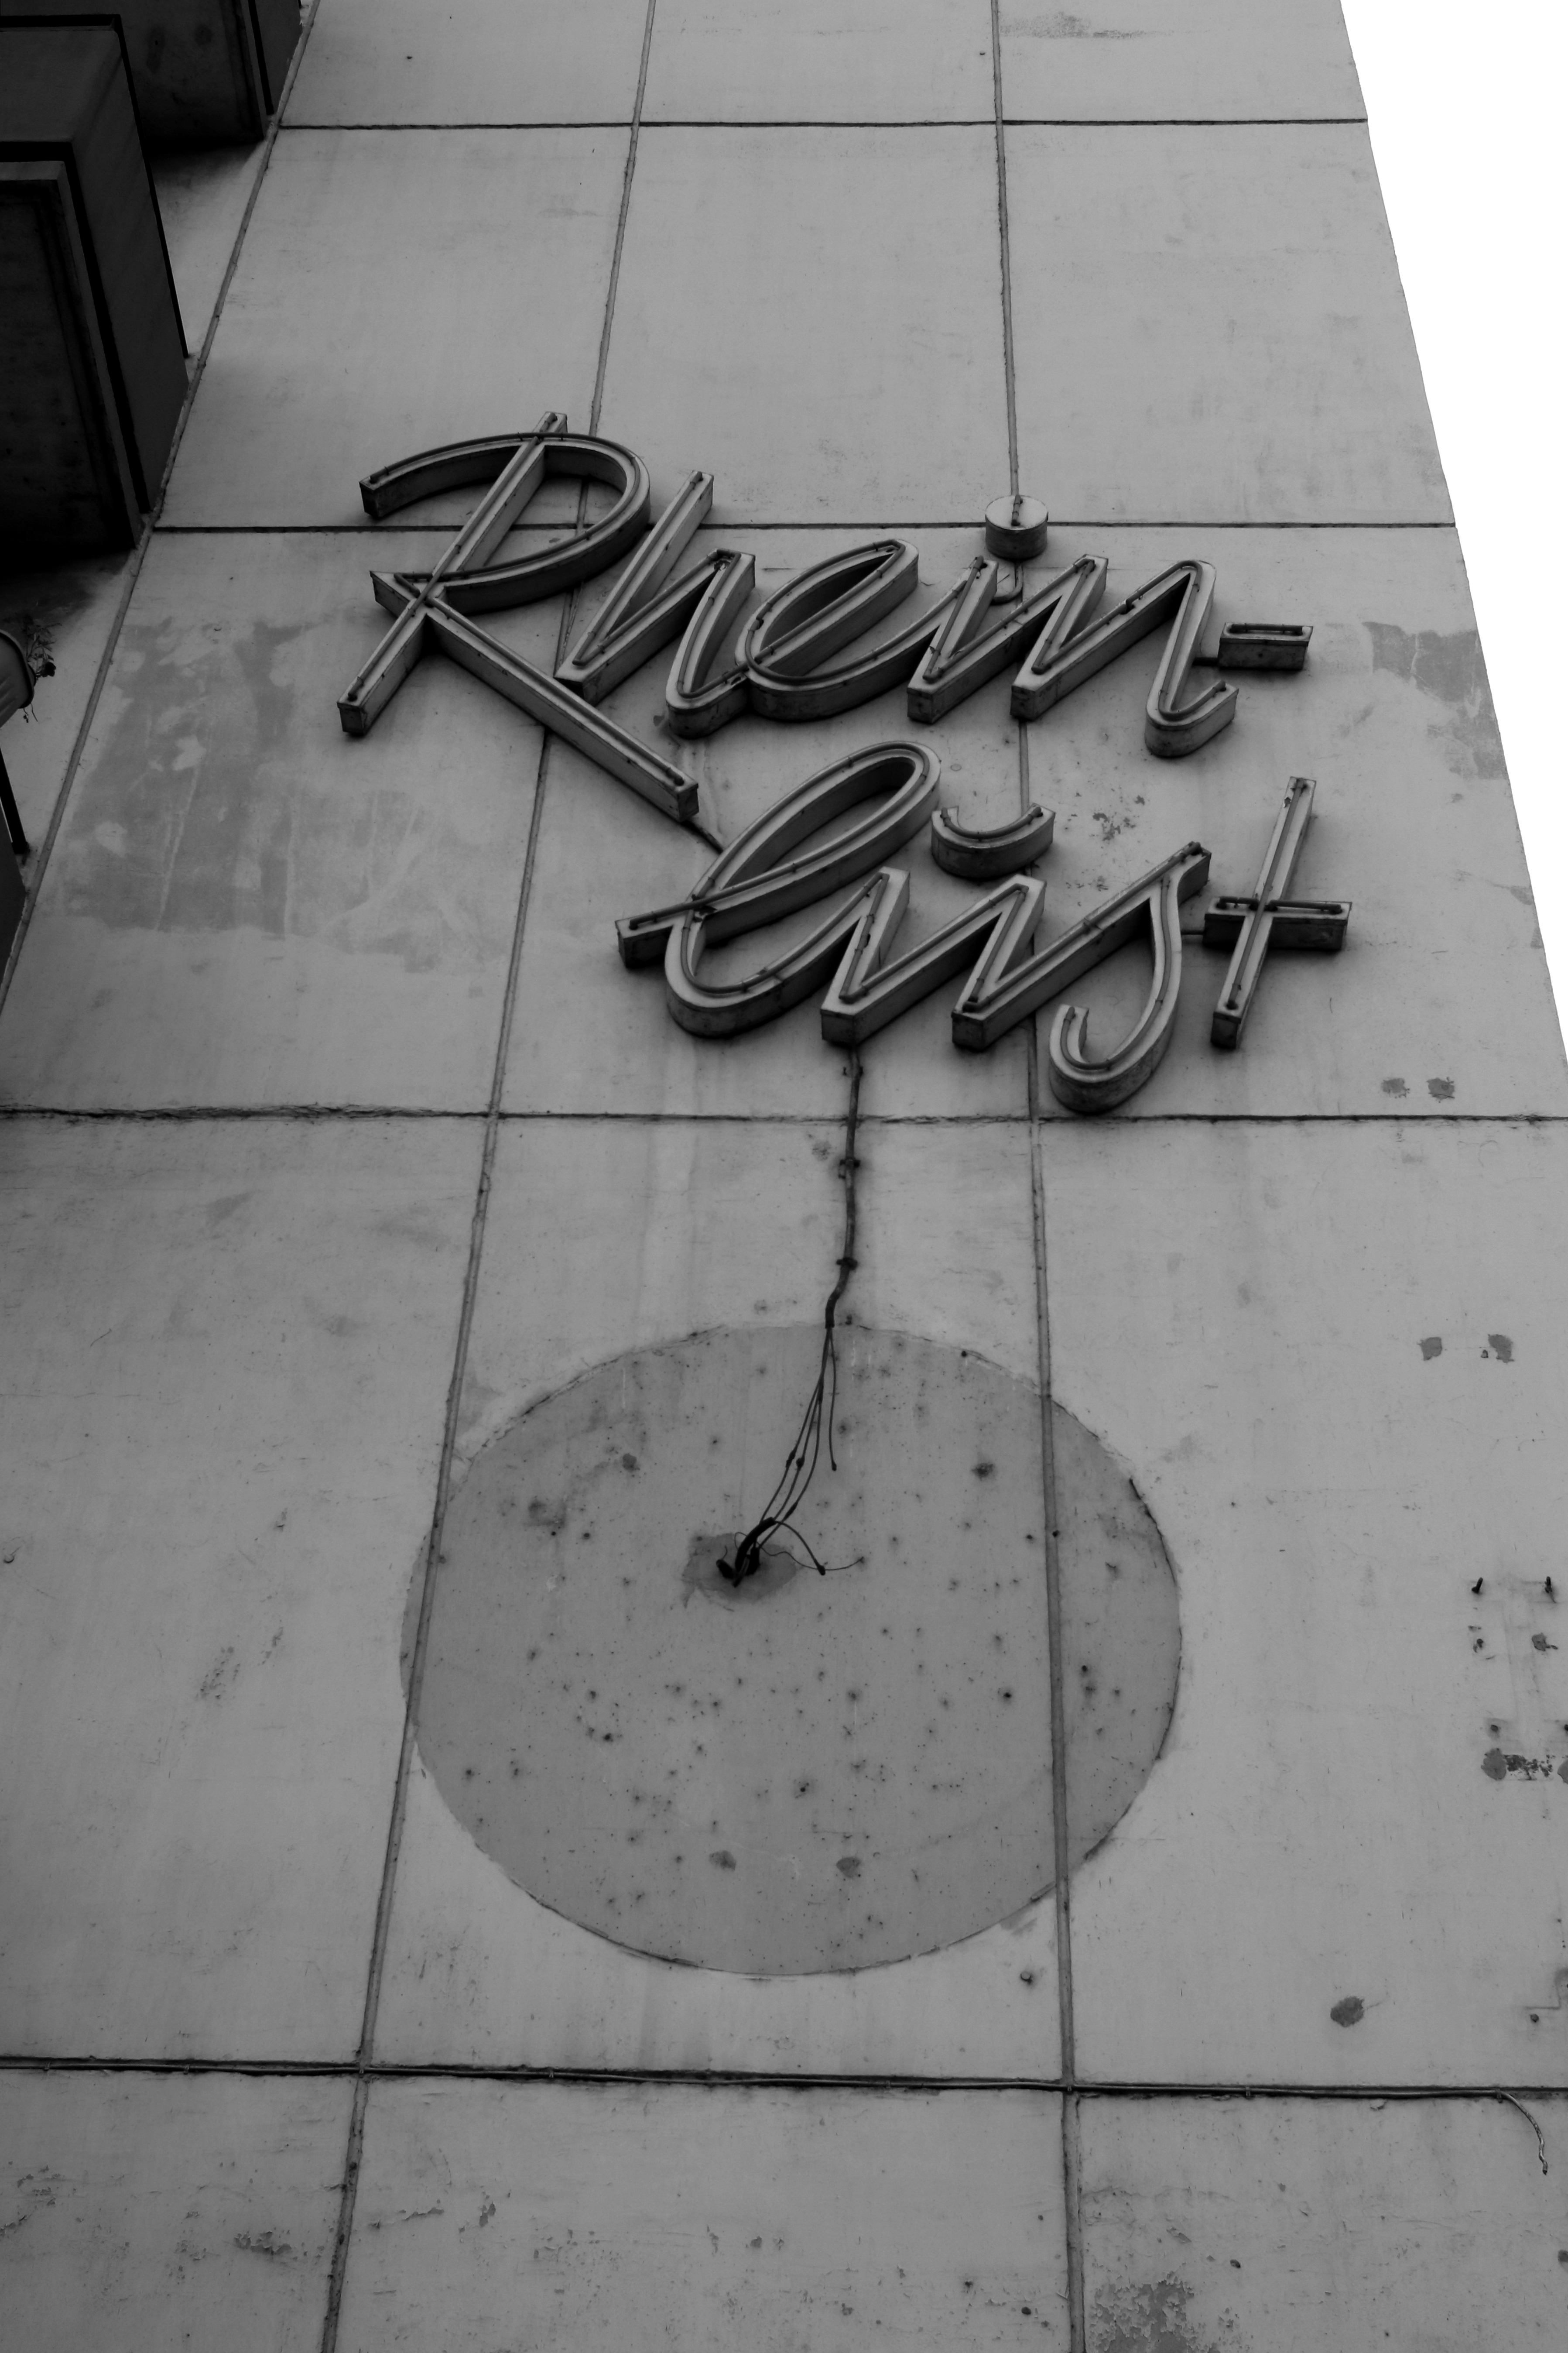
black and white, white, number, line, black, monochrome, font, bw, blackandwhite, blackwhite, art, design, alemania, allemagne, sw, schwarzweiss, schwarzweis, calligraphy, shape, germania, mannheim, schwarzweissfotografie, schwarzweisfotografie, monochrome photography